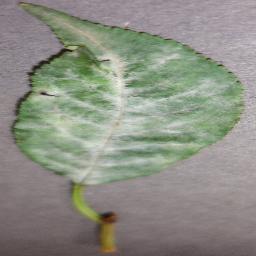
Label: Cherry___Powdery_mildew